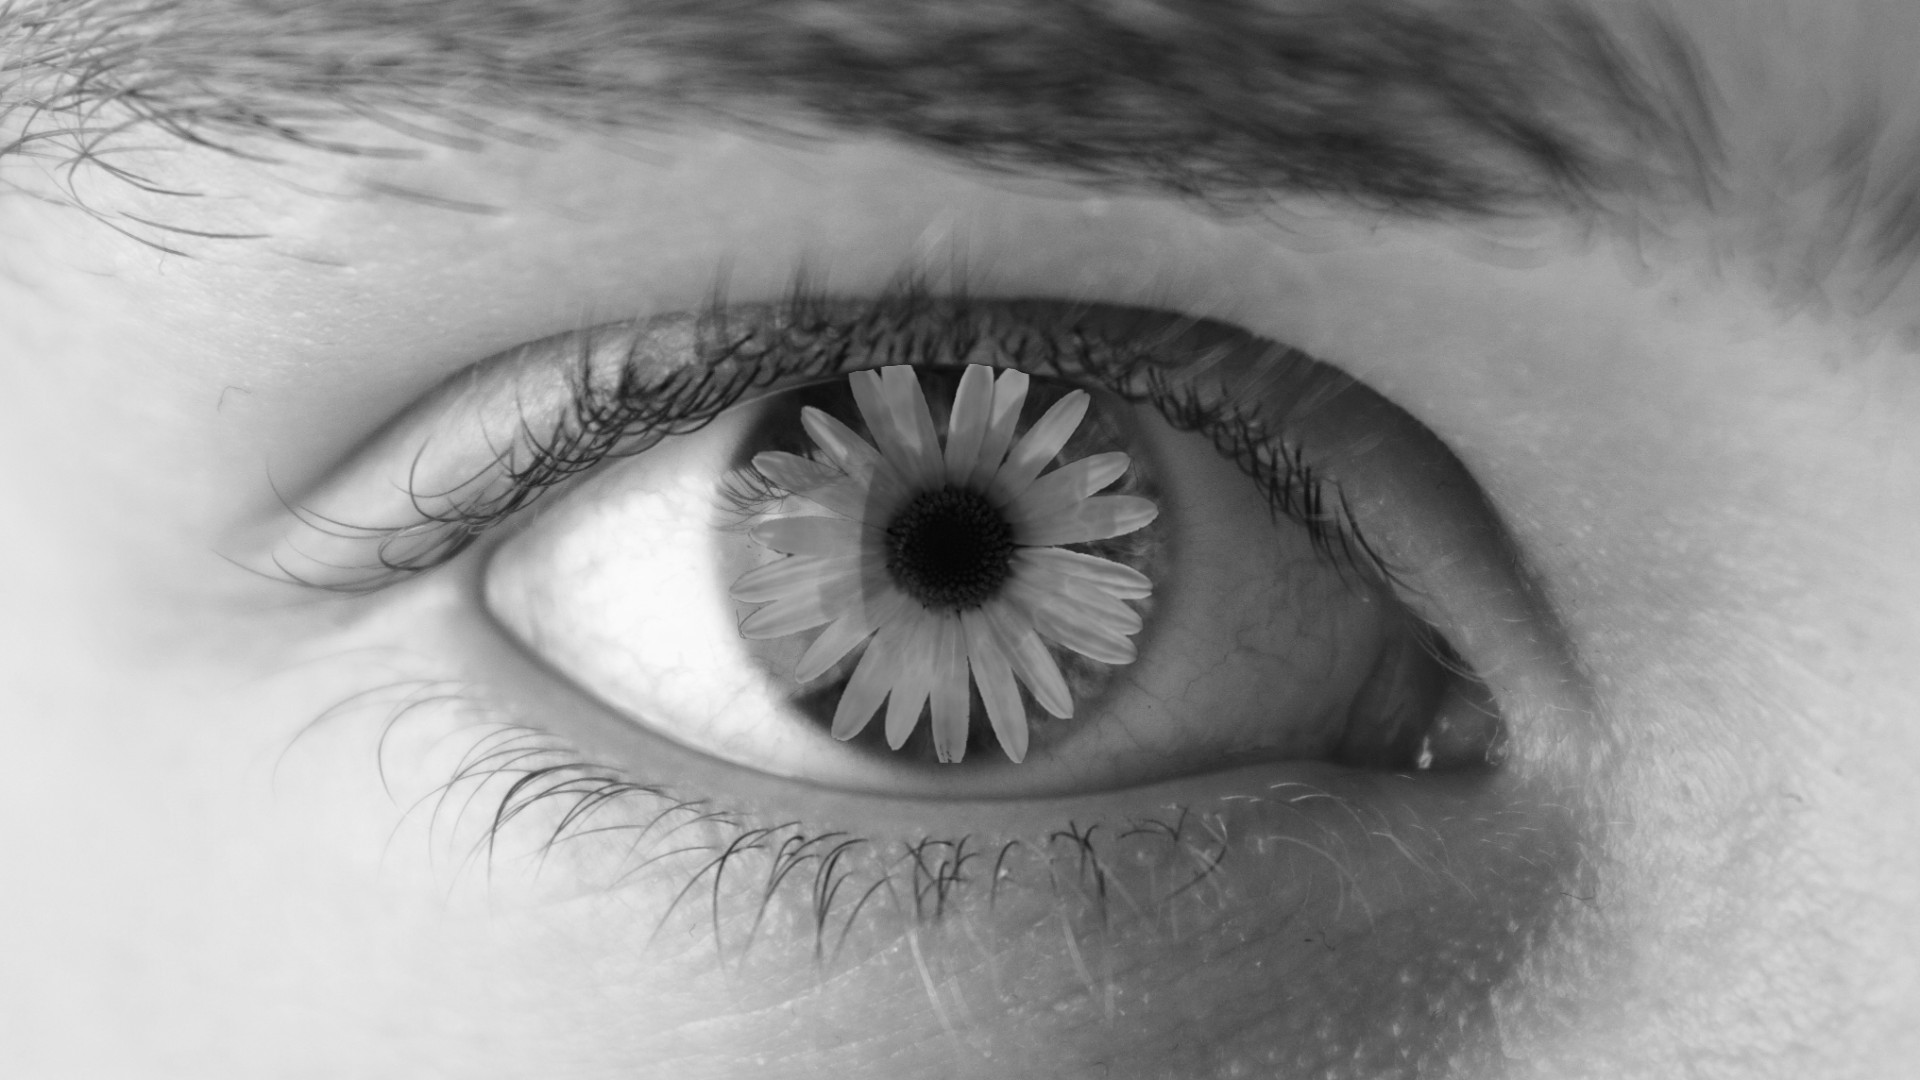
eyes, fantasy, magic, collage, eyebrow, eye, facial expression, eyelash, black, human body, iris, mammal, grey, style, happy, snout, monochrome photography, close up, monochrome, macro photography, wrinkle, flesh, stock photography, blood vessel, still life photography, circle